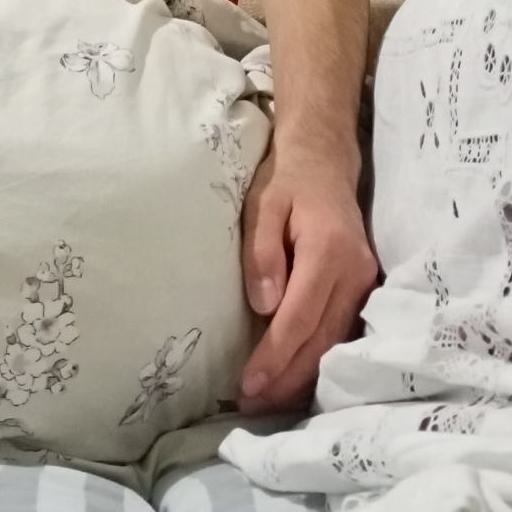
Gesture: no_gesture